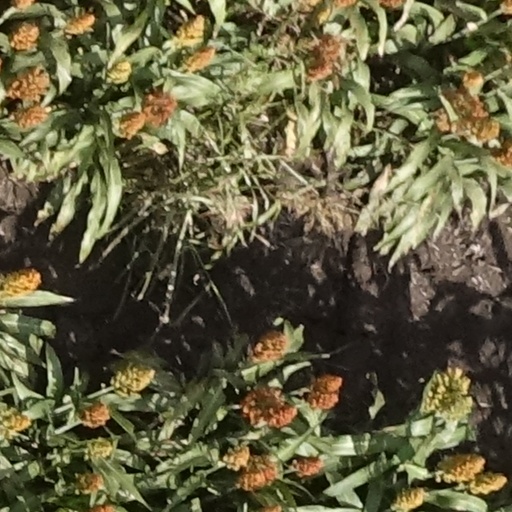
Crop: sorghum